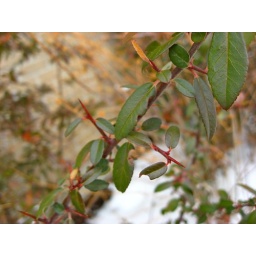
Lots of disease in humid climates, STEM EXTENSIONS/THORNS, red fruit clusters